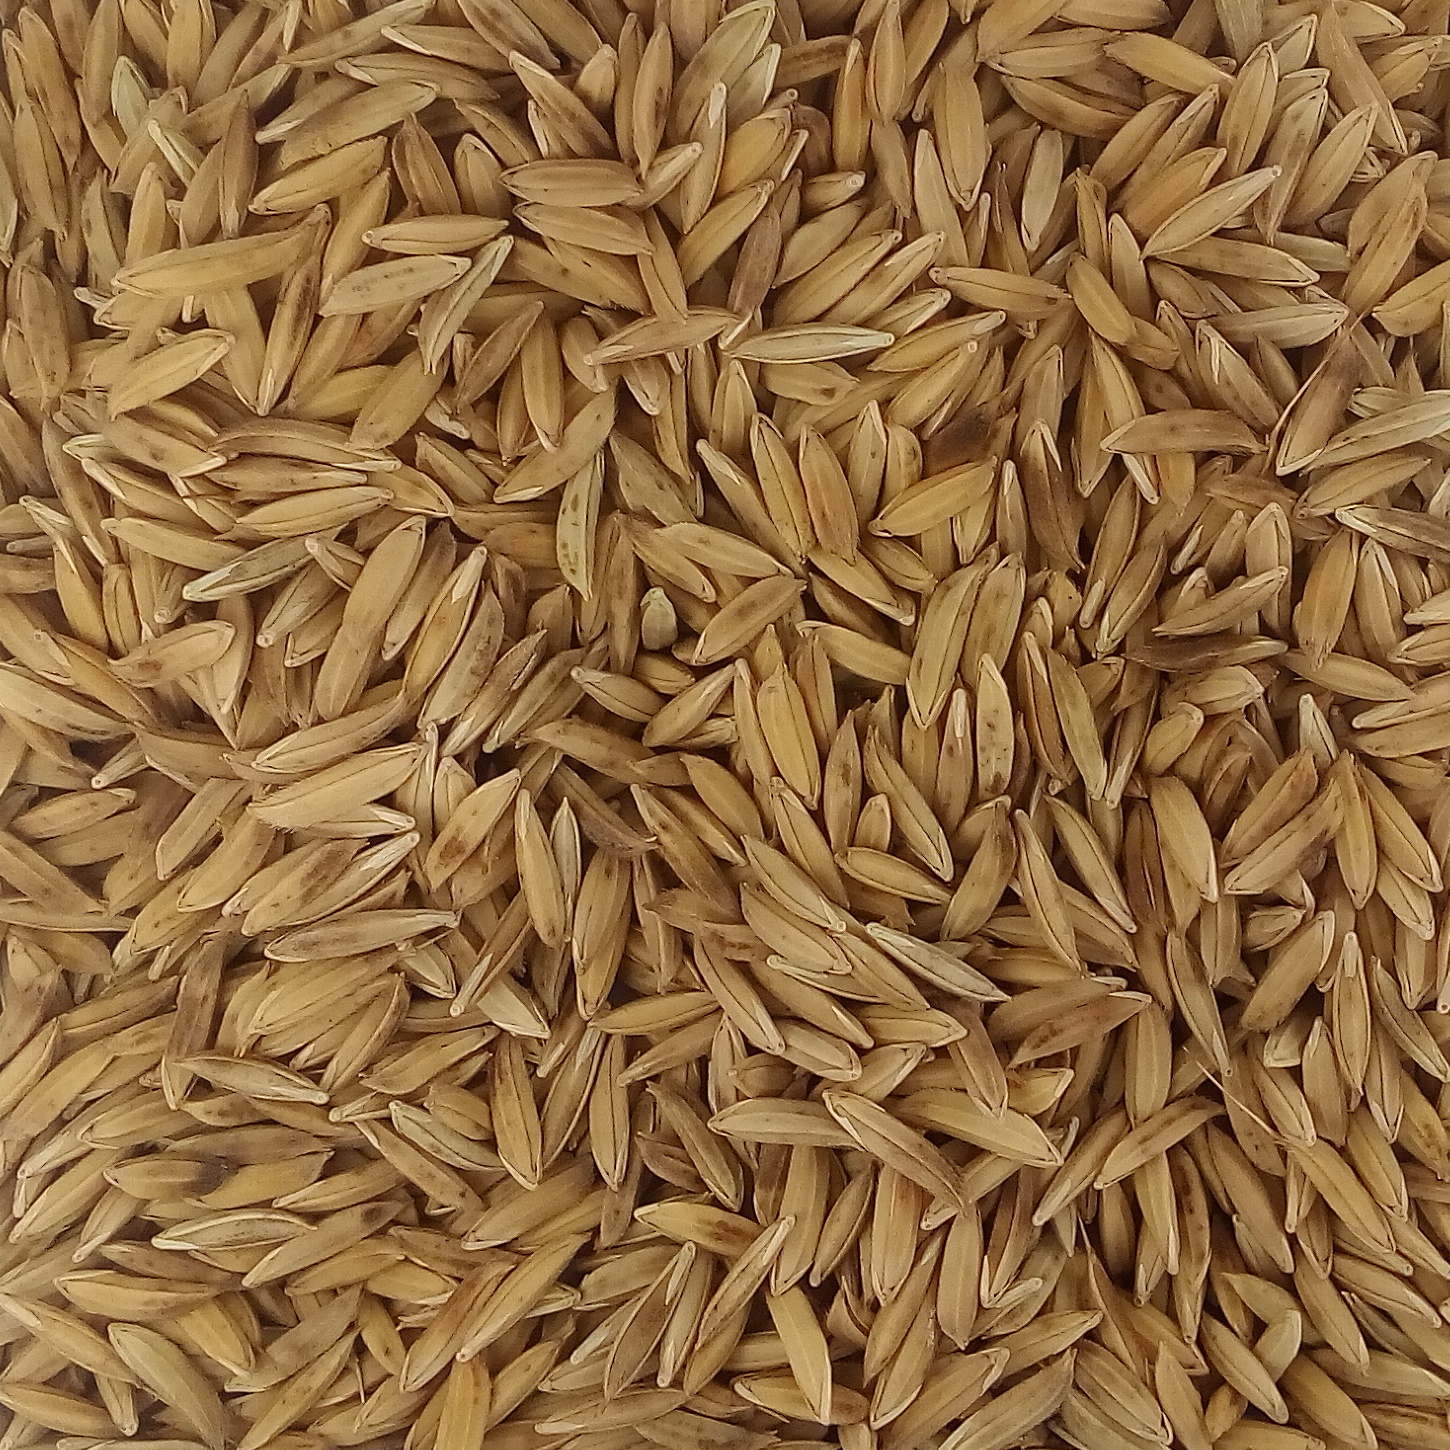
Rice seed variety: BAS_370